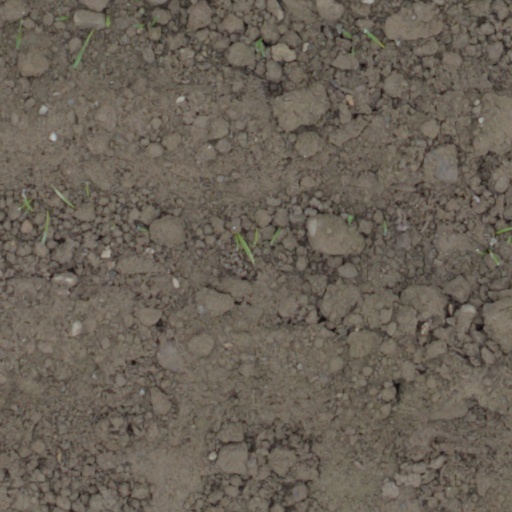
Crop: wheat